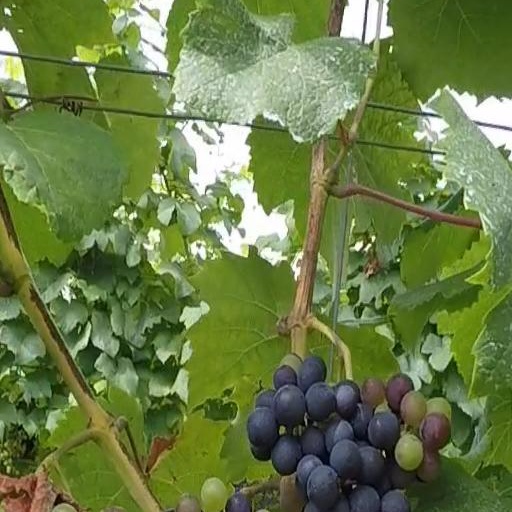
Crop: grape